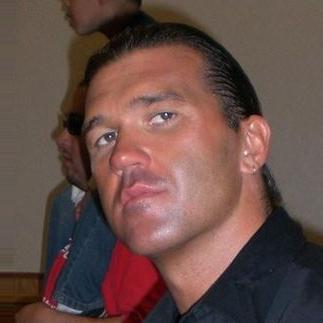
Age: 30